Beggar's Holiday

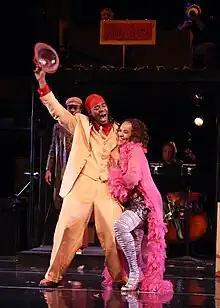
Beggar's Holiday presented by Opera Theater of Pittsburgh

Beggar's Holiday is a musical with a book and lyrics by John La Touche and music by Duke Ellington.